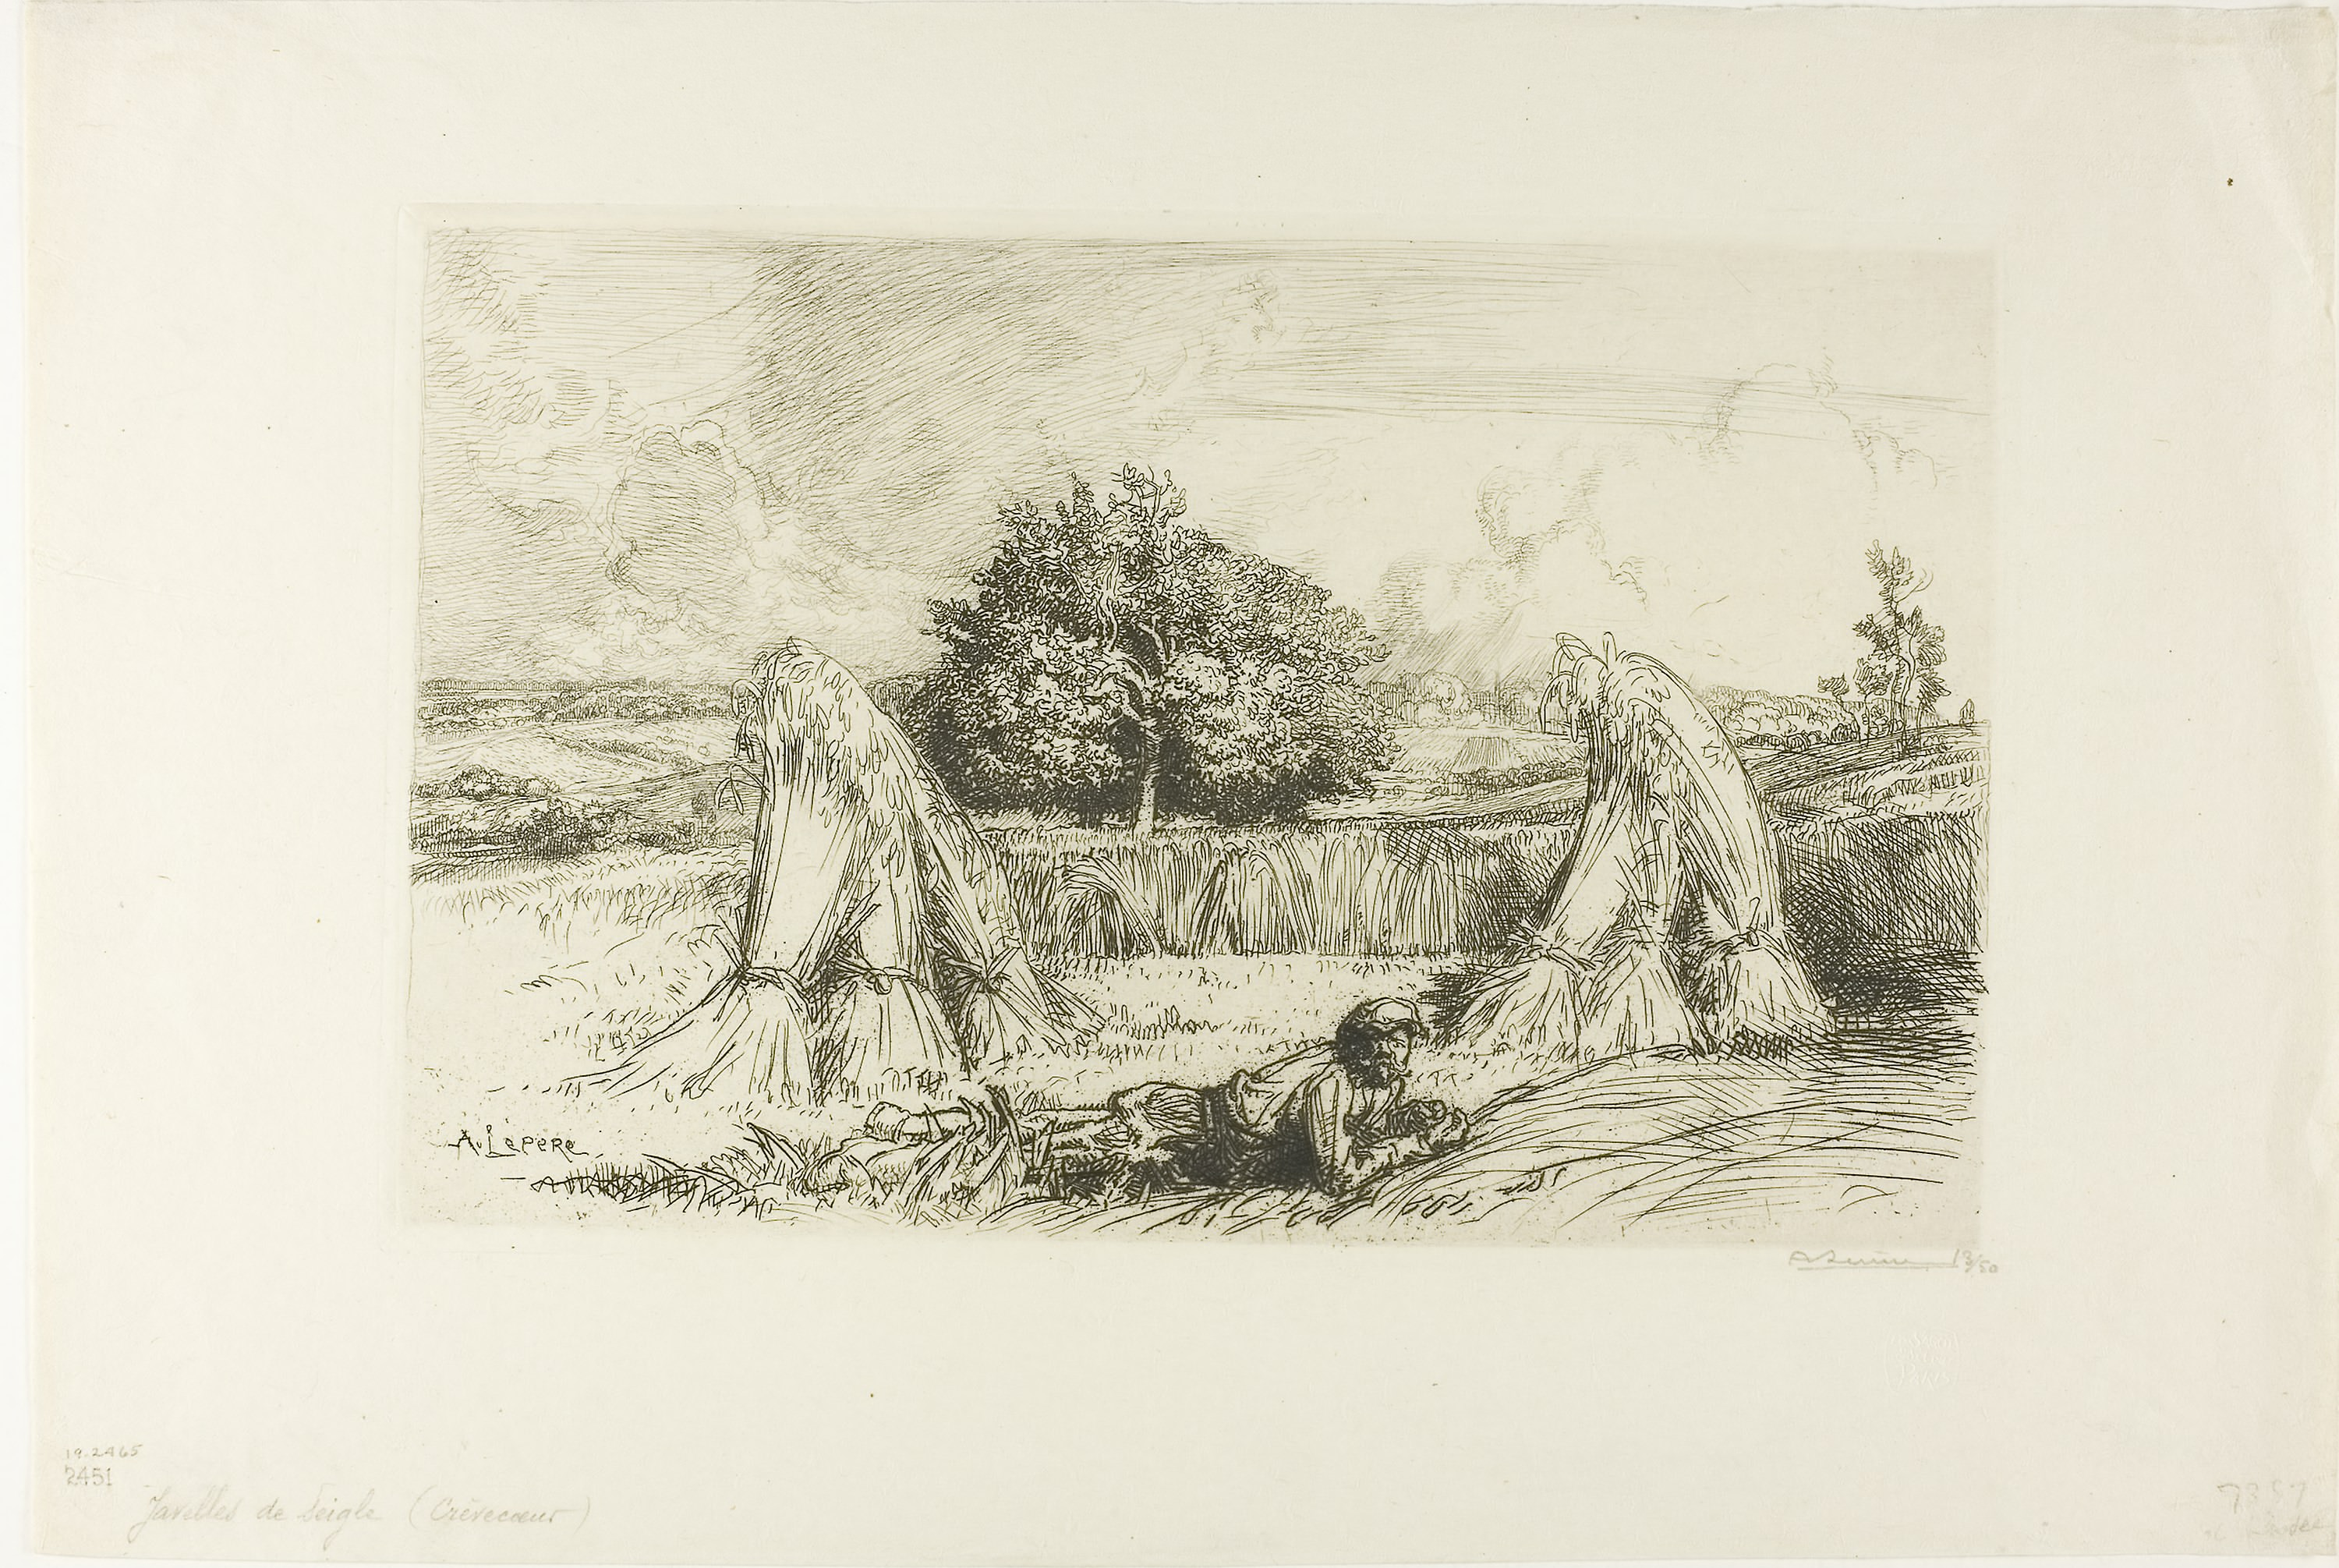
drawing, art, painting, tree, artwork, sketch, picture frame, black and white, visual arts, stock photography